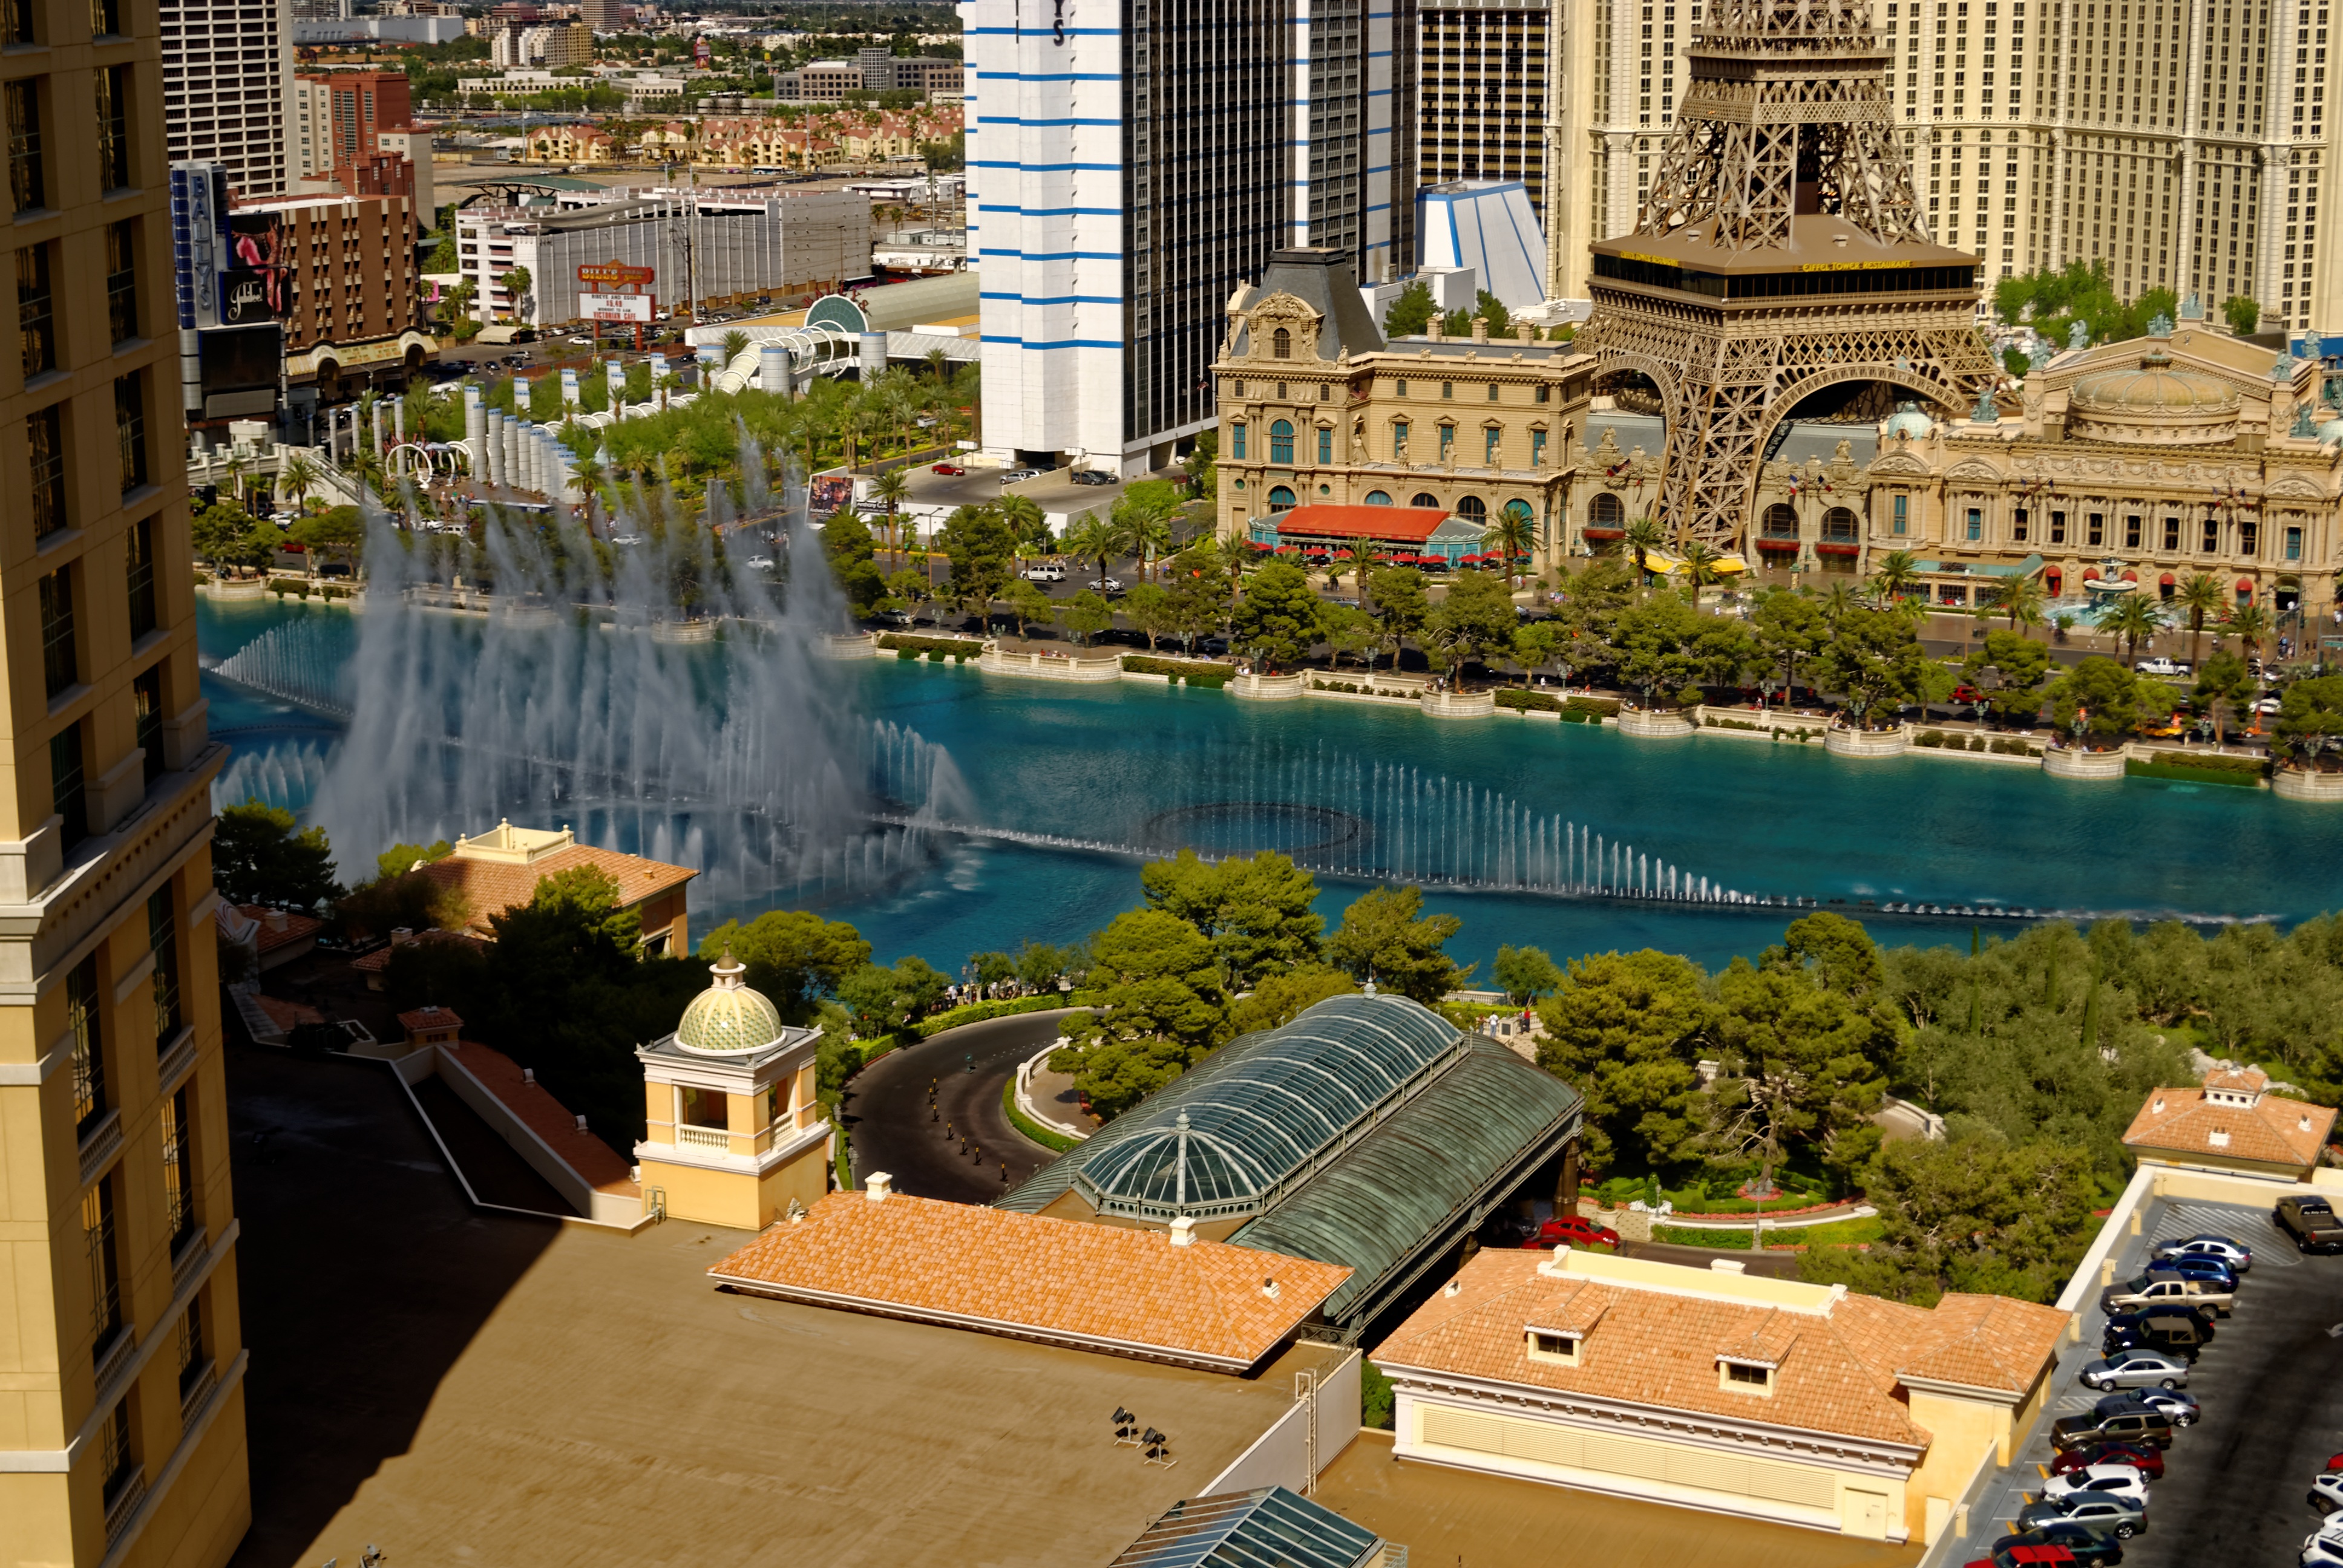
mansion, desert, town, palace, city, home, downtown, vacation, swimming pool, usa, america, backyard, landmark, garden, aerial view, gamble, fun, courtyard, hotel, resort, estate, las, vegas, nevada, casino, gambling, gaming, water feature, entertainment, strip, condominium, neighbourhood, las vegas, las vegas strip, residential area